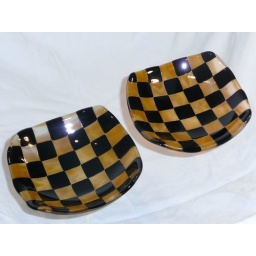
The twins. Amber swirl and black checked deep bowl Approximately six inch by six inch. Sold